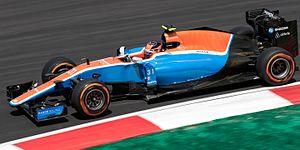
Esteban Ocon, né le 17 septembre 1996 à Évreux, est un pilote automobile français. Vainqueur du championnat d'Europe de Formule 3 en 2014 puis du championnat de GP3 Series 2015, il fait ses débuts en Formule 1 l'année suivante, au sein de l'écurie Manor Racing ; et devient, à 19 ans et 345 jours, le plus jeune Français à prendre le départ d'une épreuve de Formule 1.
Le Grand Prix automobile de Malaisie 2016, disputé le 2 octobre 2016 sur le circuit international de Sepang, est la 951ᵉ épreuve du championnat du monde de Formule 1 courue depuis 1950, la dix-huitième disputée à Sepang depuis 1999, et la seizième manche du championnat 2016.